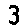
Label: 3